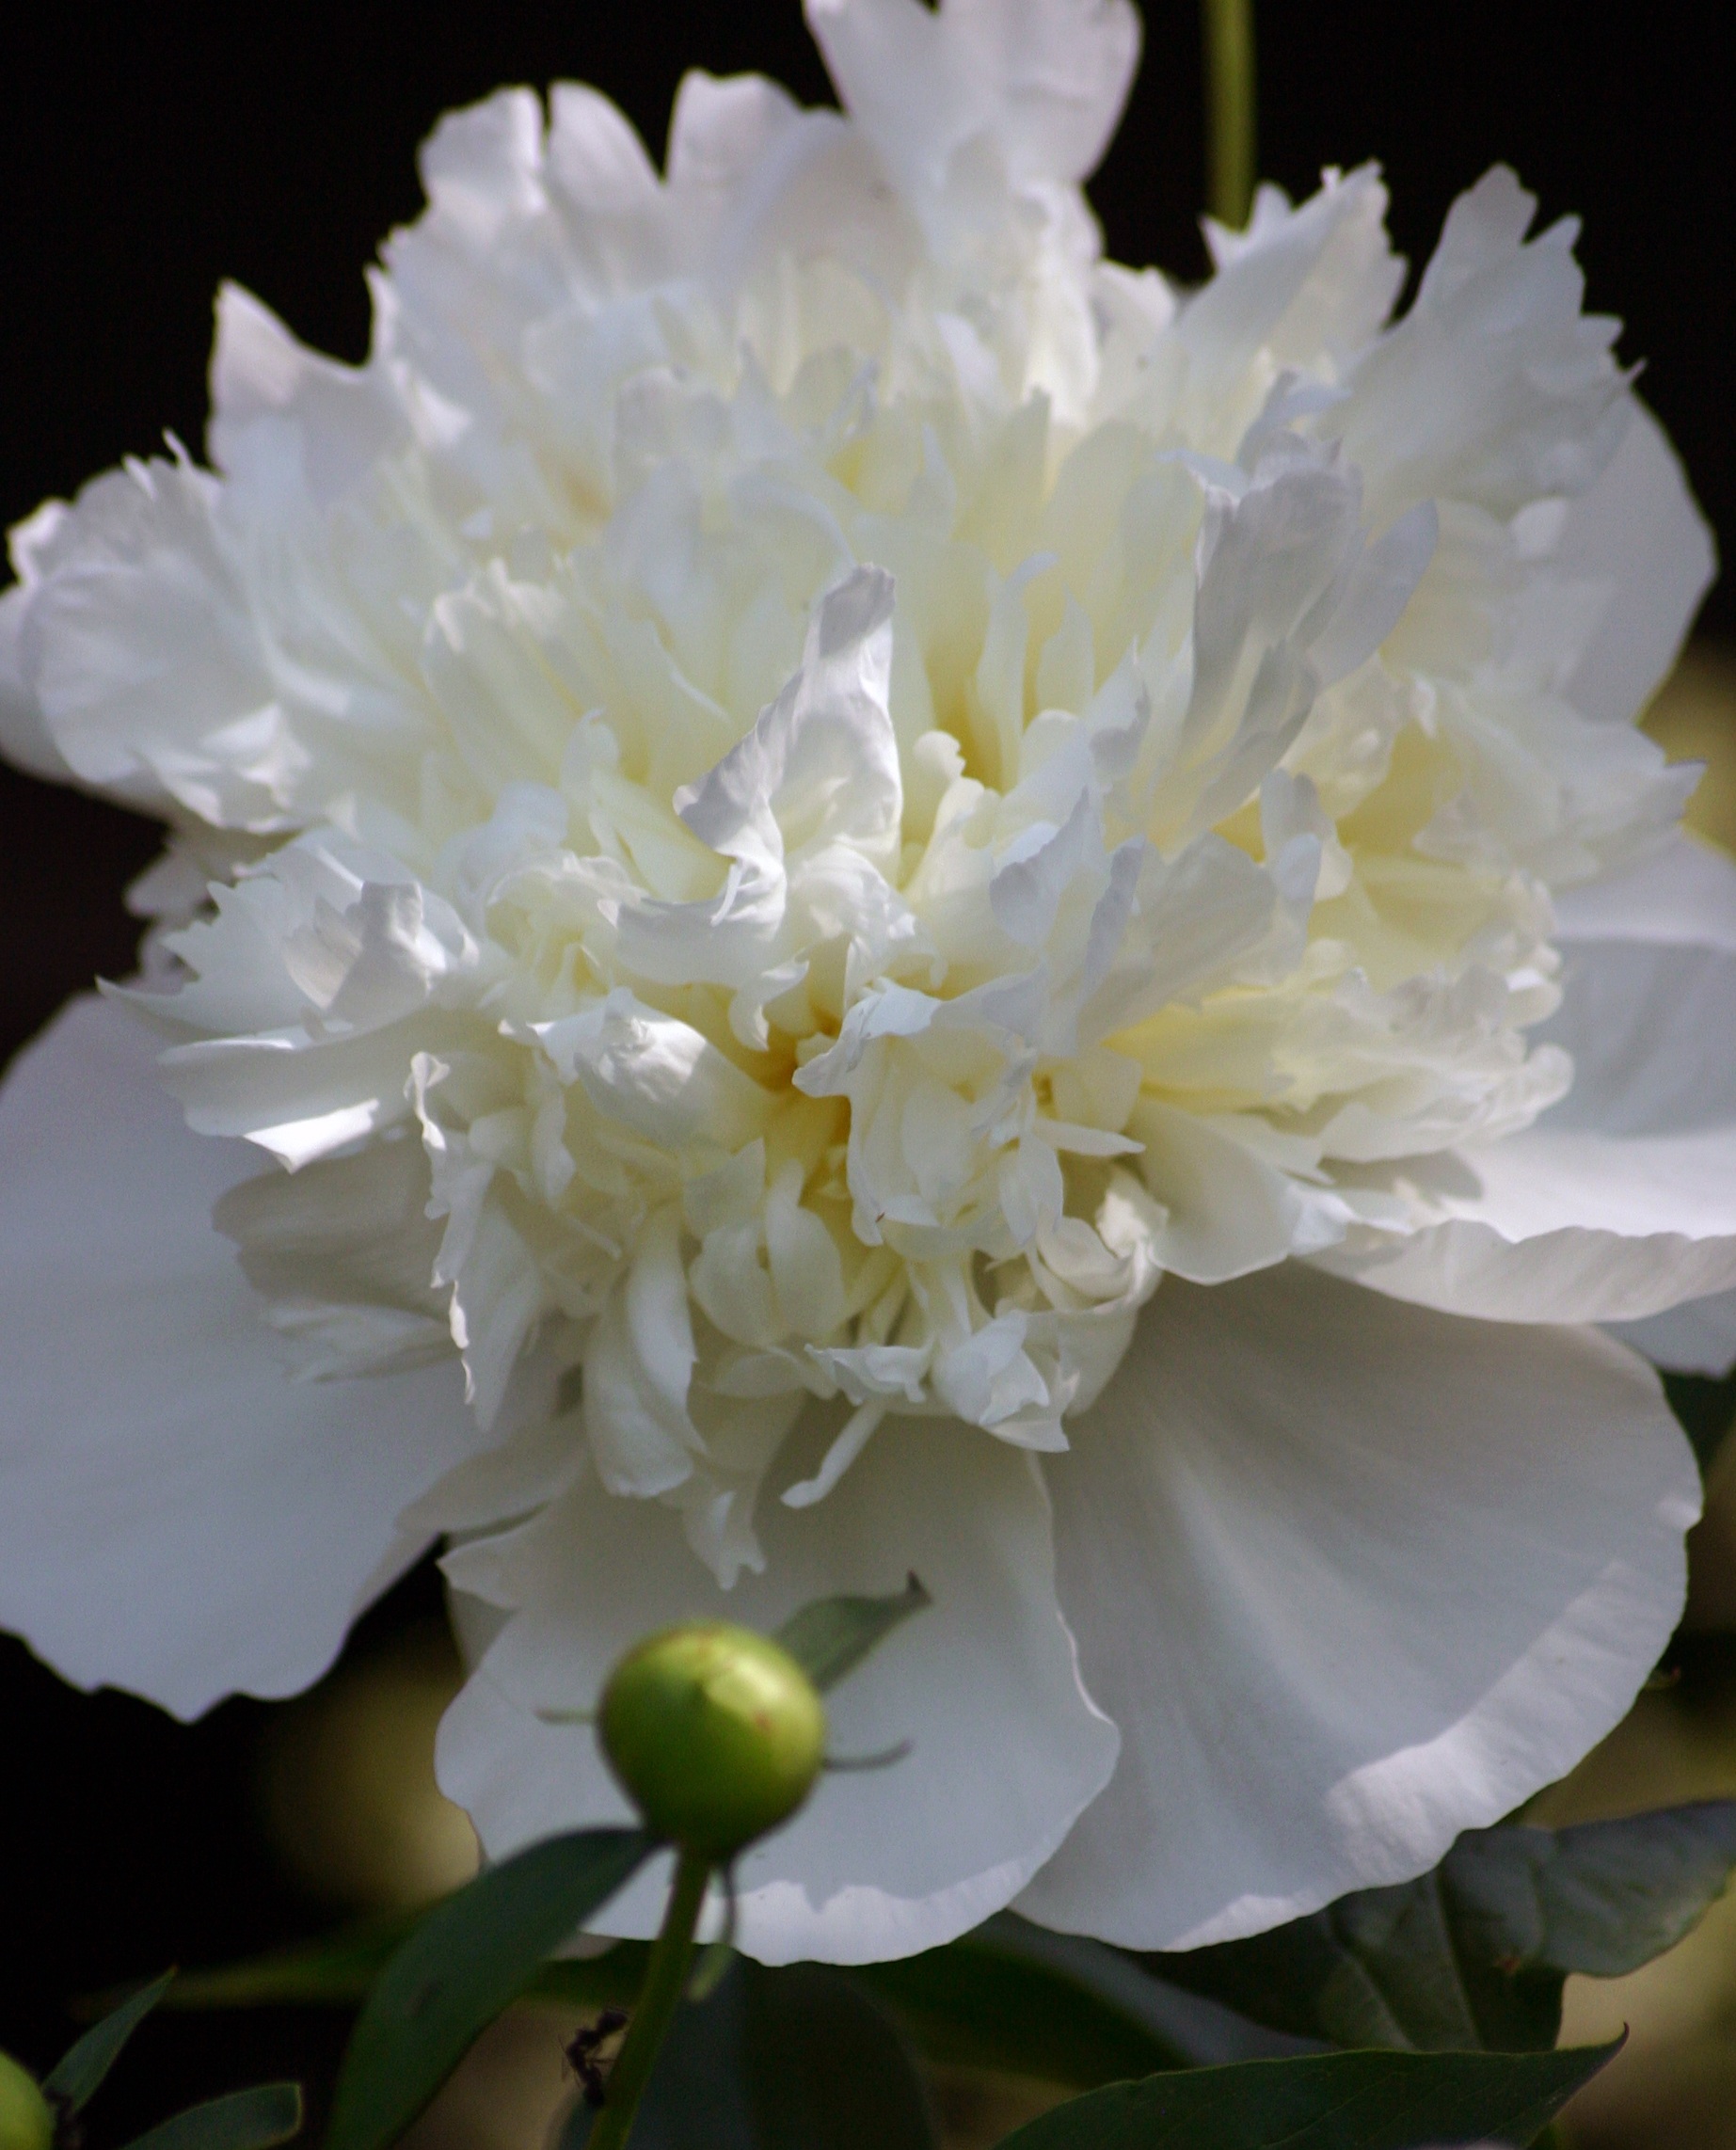
nature, blossom, plant, white, round, flower, petal, bloom, summer, spring, lush, romance, garden, flora, perennial, happy, single, china, fortune, peony, bashful, macro photography, prosperity, indiana, flowering plant, land plant